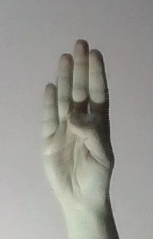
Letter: kaaf